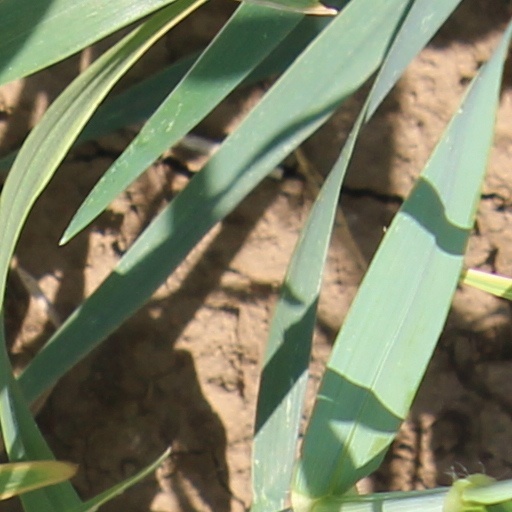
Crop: wheat